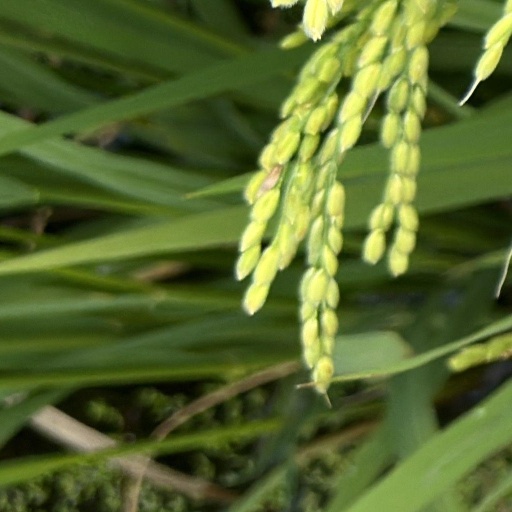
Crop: rice